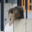
Label: possum